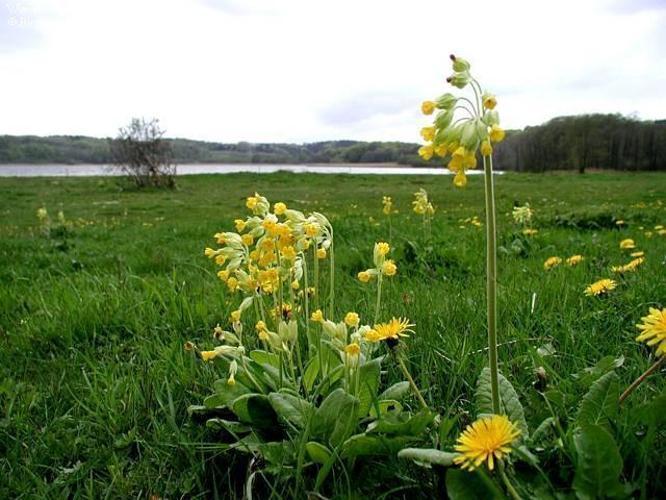
Flower: Cowslip